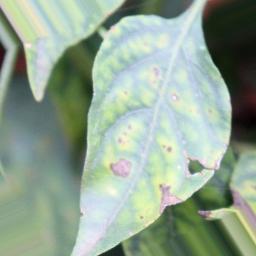
Label: cercospora